Jewish deicide

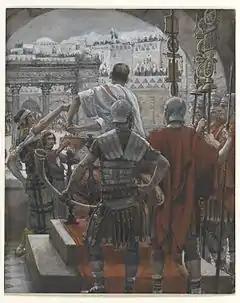
"Pilate Washes His Hands" by James Tissot – Brooklyn Museum

According to the gospel accounts, Jewish authorities in Roman Judea charged Jesus with blasphemy and sought his execution, but lacked the authority to have Jesus put to death (John 18:31), so they took Jesus to Pontius Pilate, the Roman governor of the province, who authorized Jesus's execution (John 19:16). The Jesus Seminar's "Scholars Version" translation note for John 18:31 adds: ""it's illegal for us": The accuracy of this claim is doubtful." It is noted, for example, that Jewish authorities were responsible for the stoning of Saint Stephen in Acts 7:54 and of James the Just in Antiquities of the Jews without the consent of the governor. Josephus however, notes that the execution of James happened while the newly appointed governor Lucceius Albinus "was but upon the road" to assume his office. Also Acts relates that the stoning happened in a lynching-like manner, in the course of Stephen's public criticism of Jews who refused to believe in Jesus.